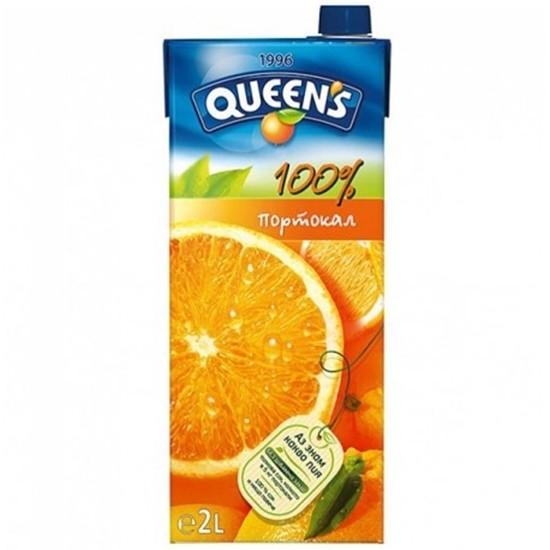
Label: cardboard